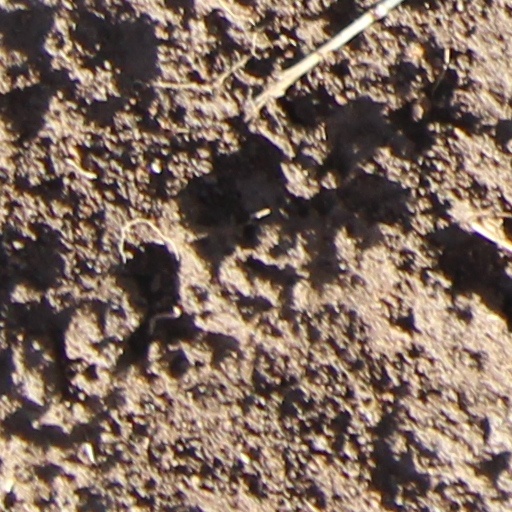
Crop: wheat